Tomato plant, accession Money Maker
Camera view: vertical (180 deg); turntable rotation: 330 degrees
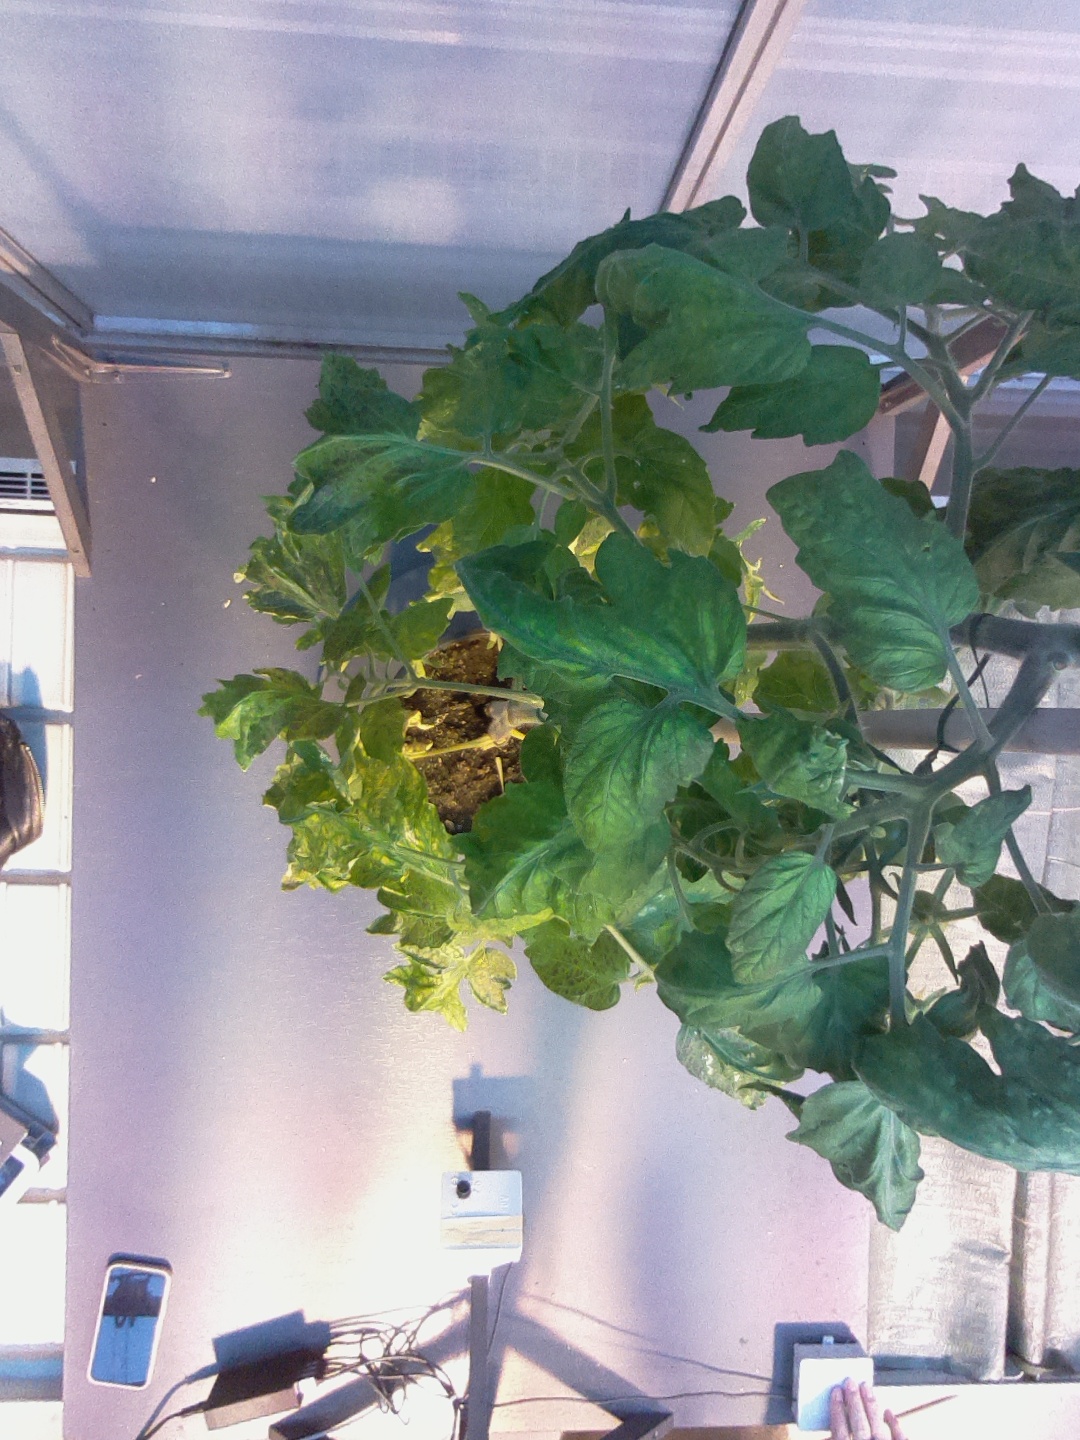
BBCH growth stage 71: 10%-20% of final fruit size